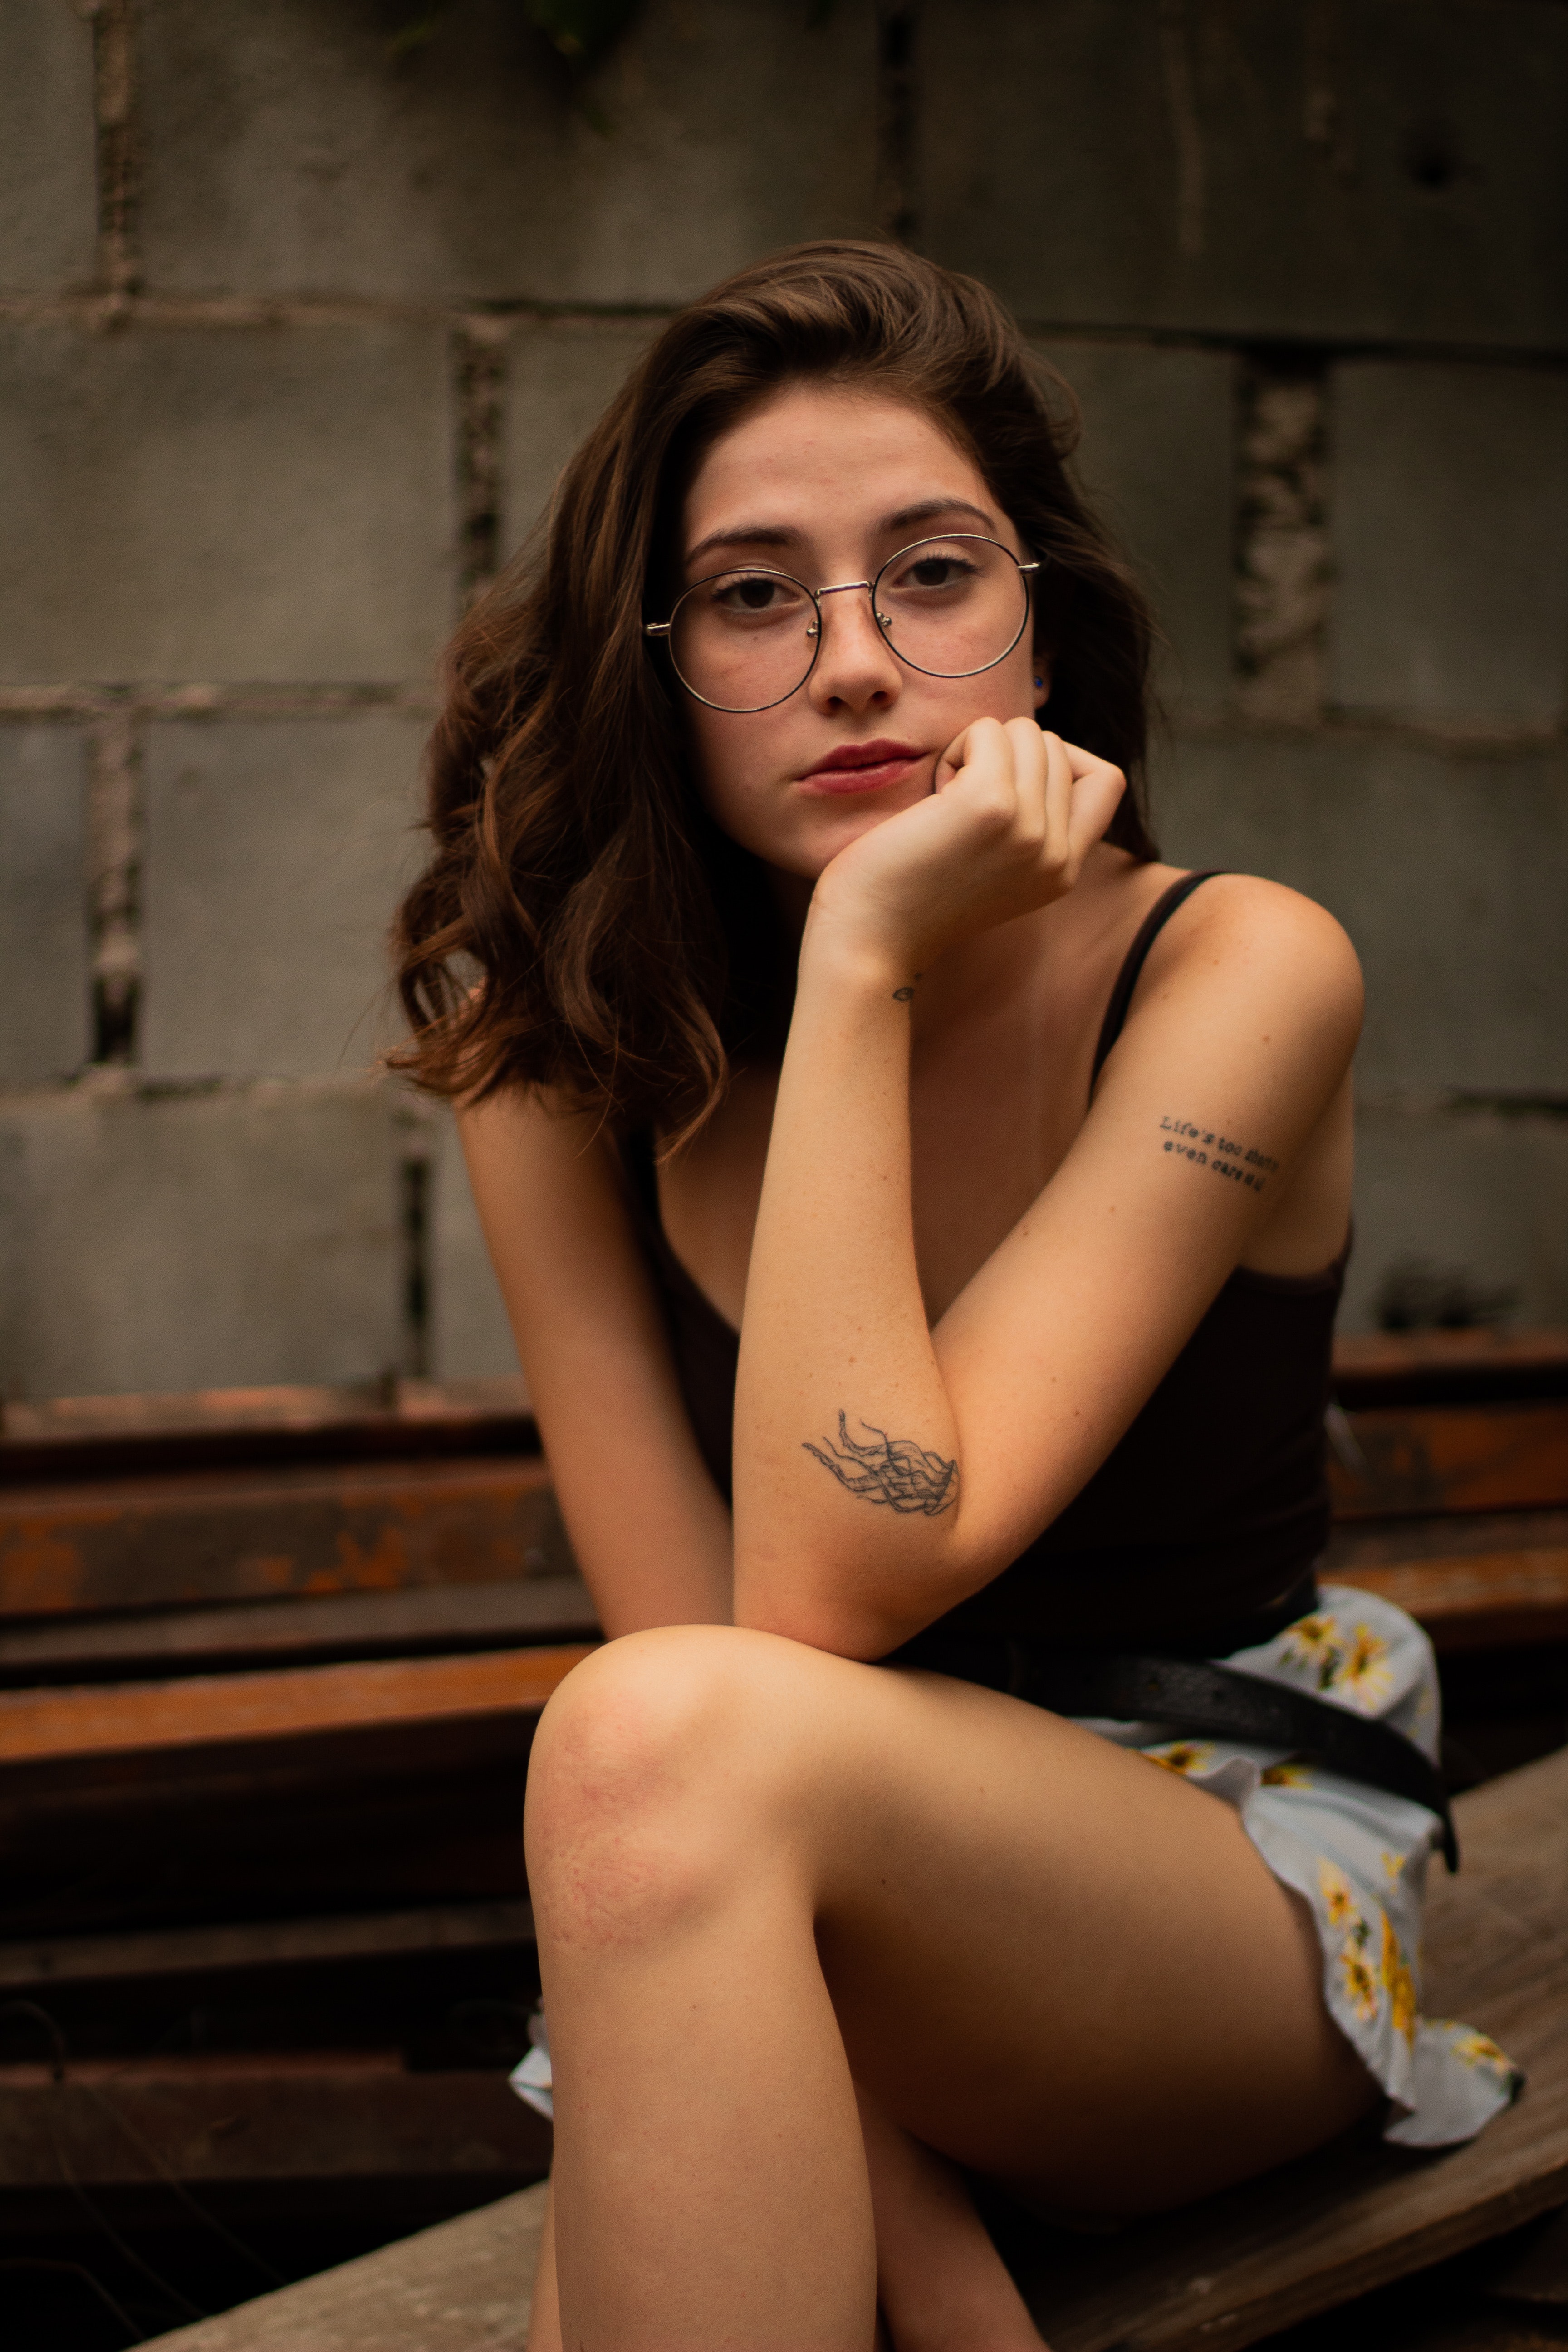
face, hair, sitting, beauty, leg, skin, model, photo shoot, fashion, human leg, lip, yellow, hairstyle, long hair, shoulder, brown hair, eye, photography, thigh, dress, human body, black hair, hand, muscle, flash photography, neck, flesh, art model, fashion model